Victorino Abente y Lago

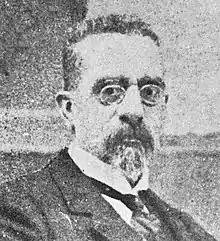
Victorino Abente y Lago

Victorino Abente y Lago (June 2, 1846 in Muxía, Spain – December 22, 1935 in Asunción, Paraguay) was a Paraguayan poet.